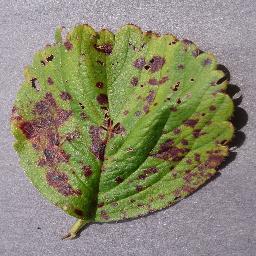
Label: Strawberry___Leaf_scorch